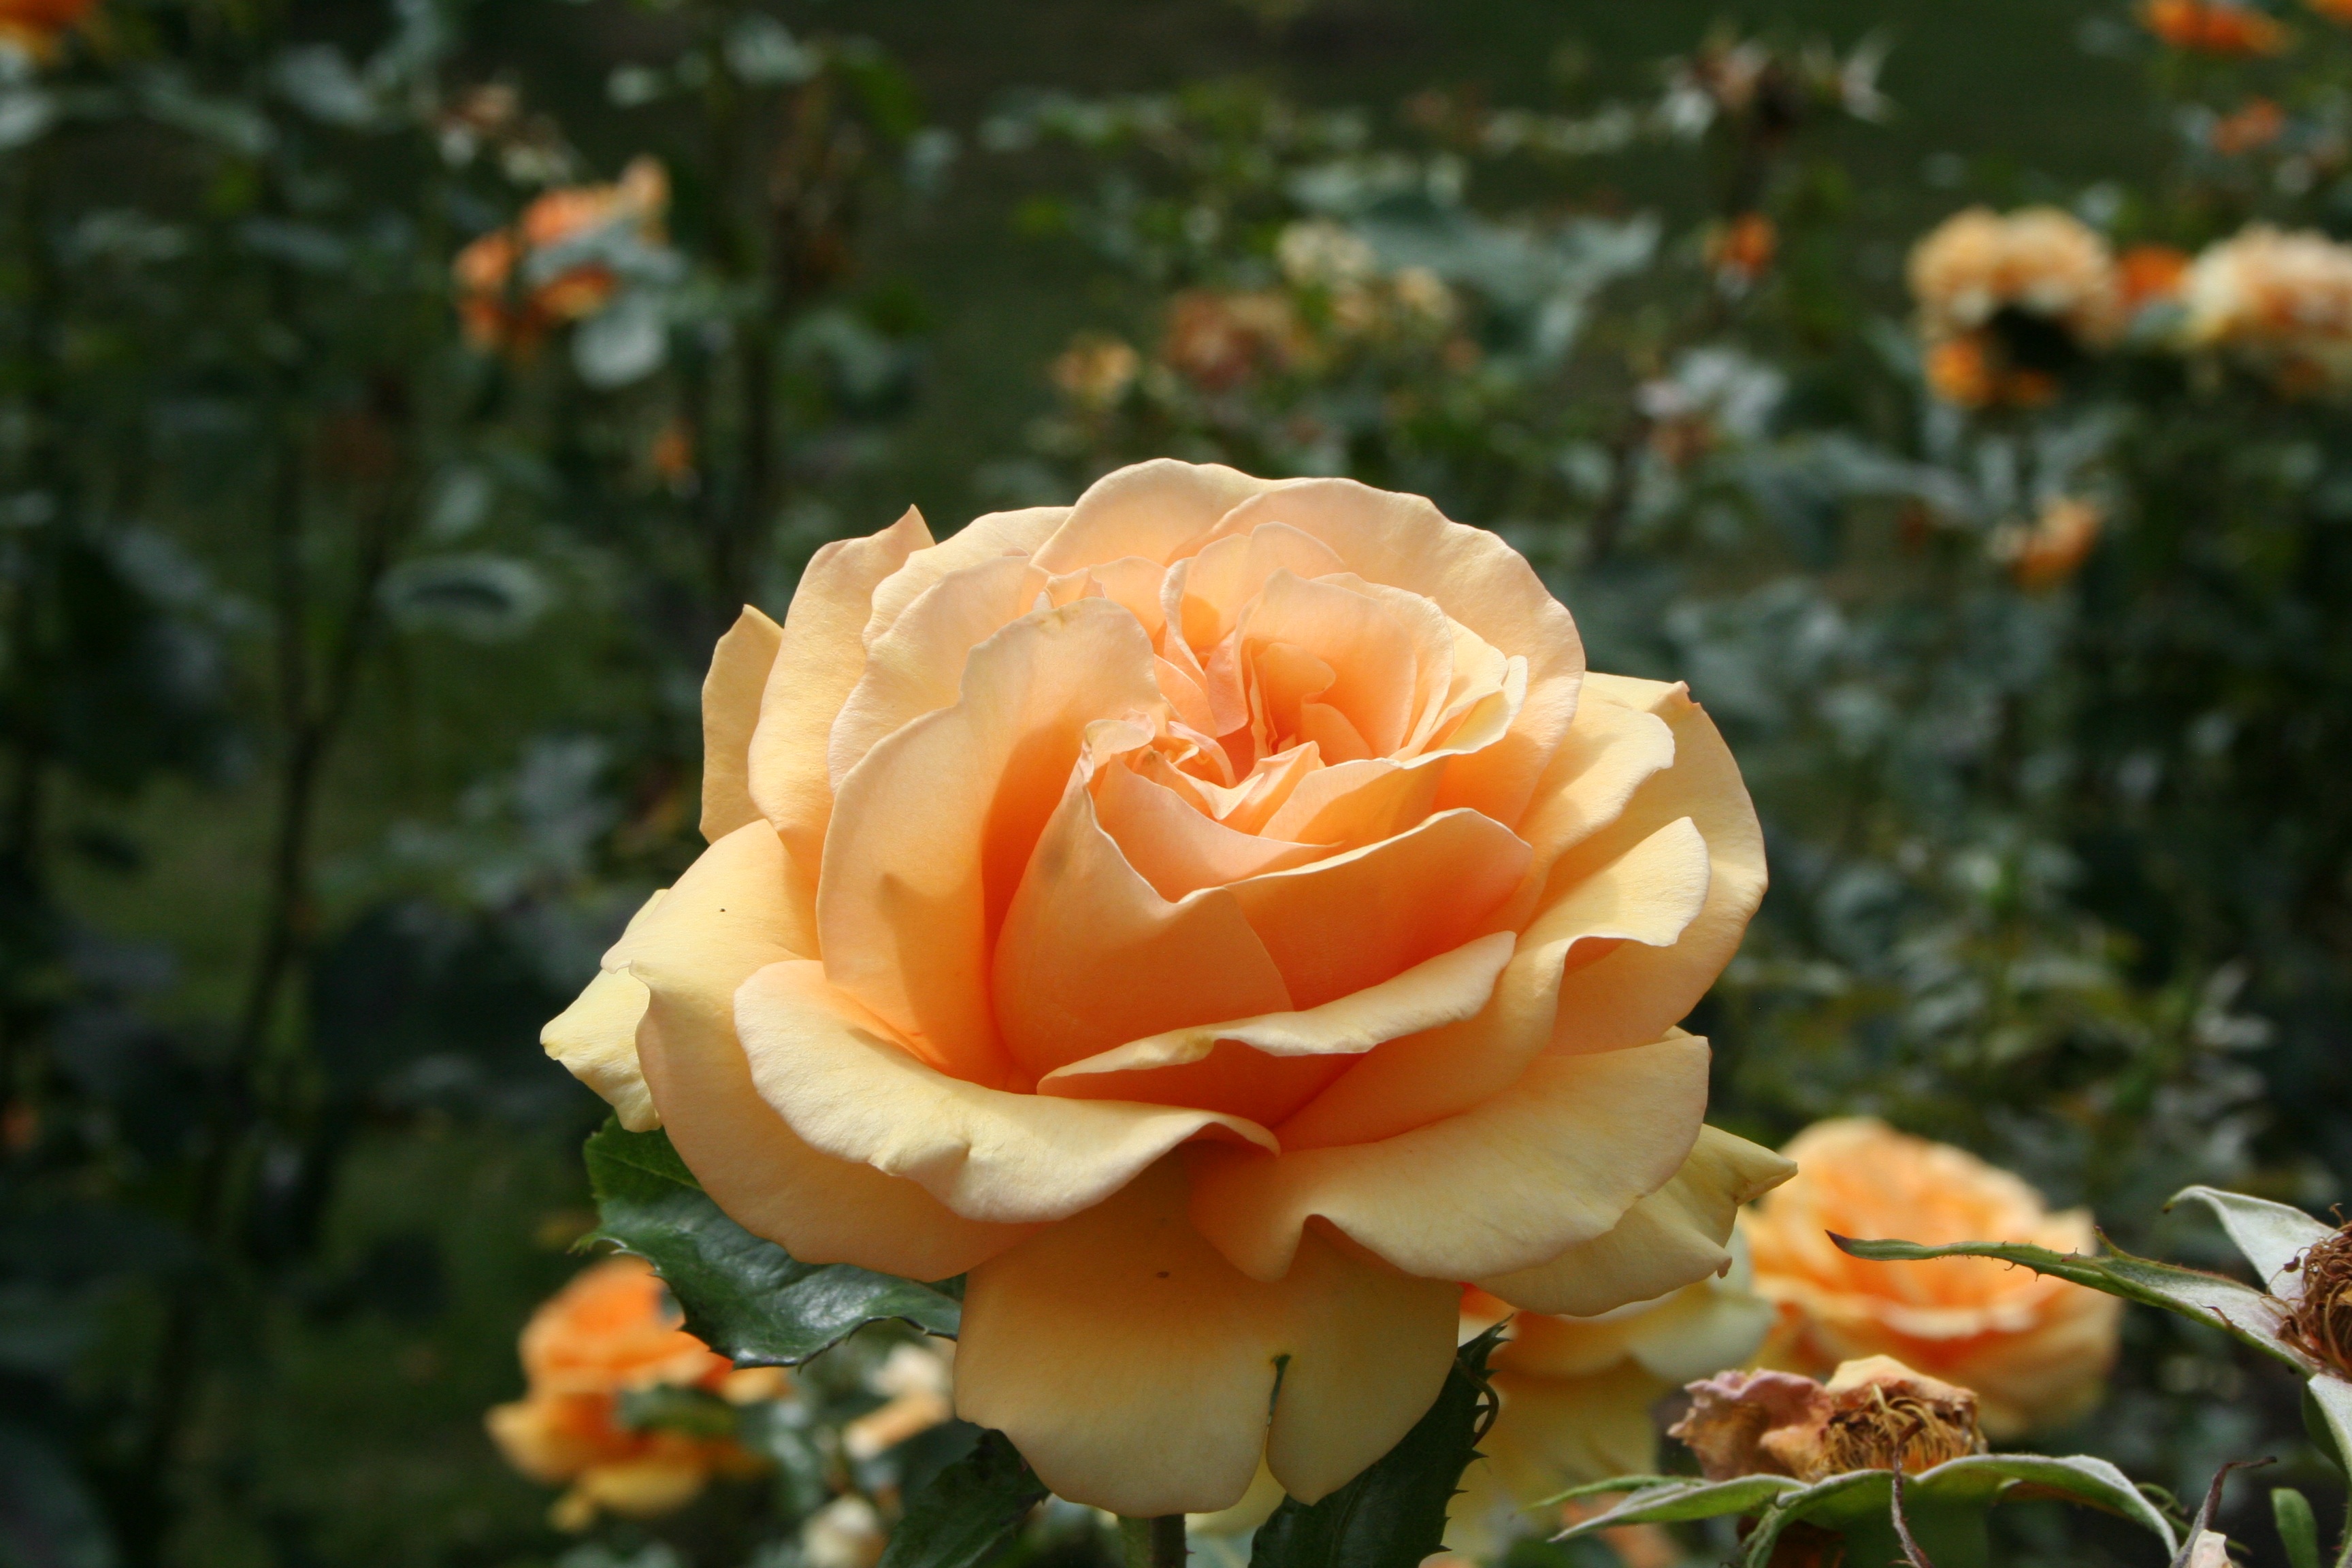
nature, blossom, growth, plant, flower, petal, bloom, summer, floral, rose, spring, grow, natural, botany, blooming, yellow, garden, pink, flora, floribunda, macro photography, flowering plant, garden roses, rose family, land plant, rose order, austrian briar